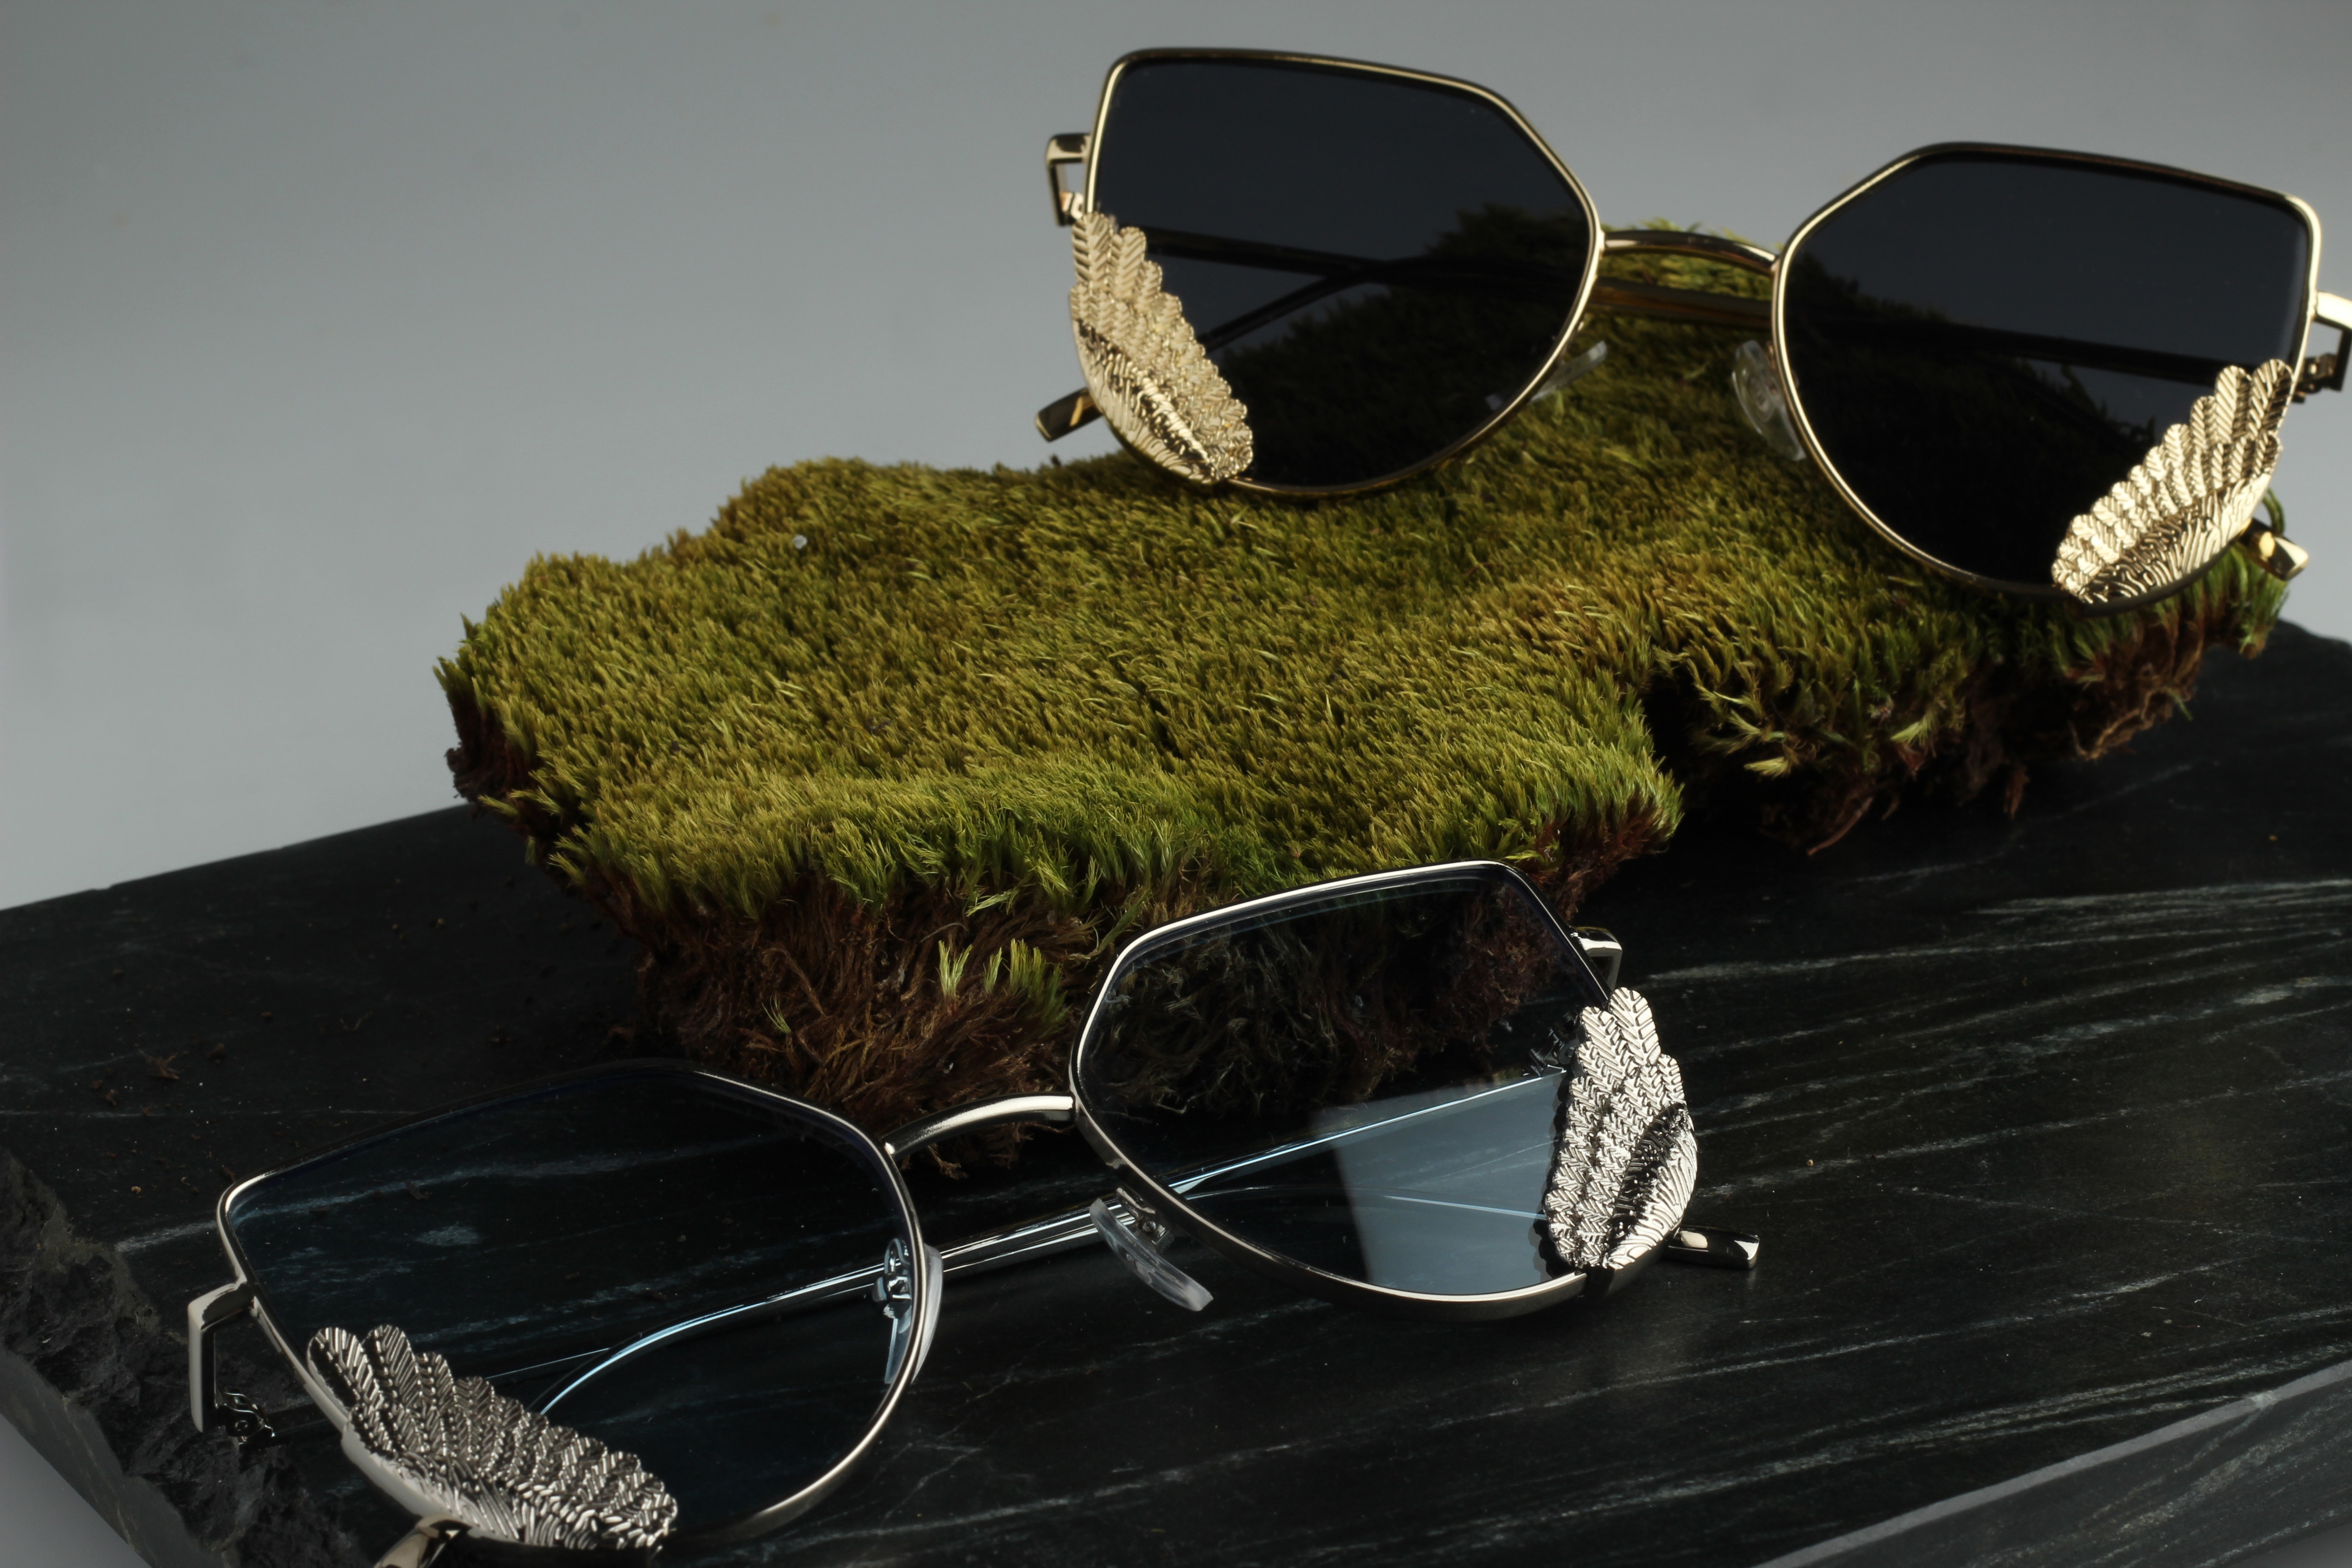
eyewear, sunglasses, glasses, personal protective equipment, goggles, vision care, aviator sunglass, Eye glass accessory, Transparent material